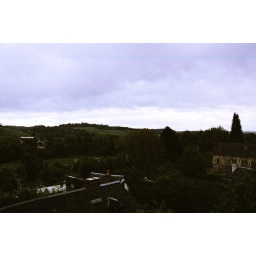
View out my bedroom window in France